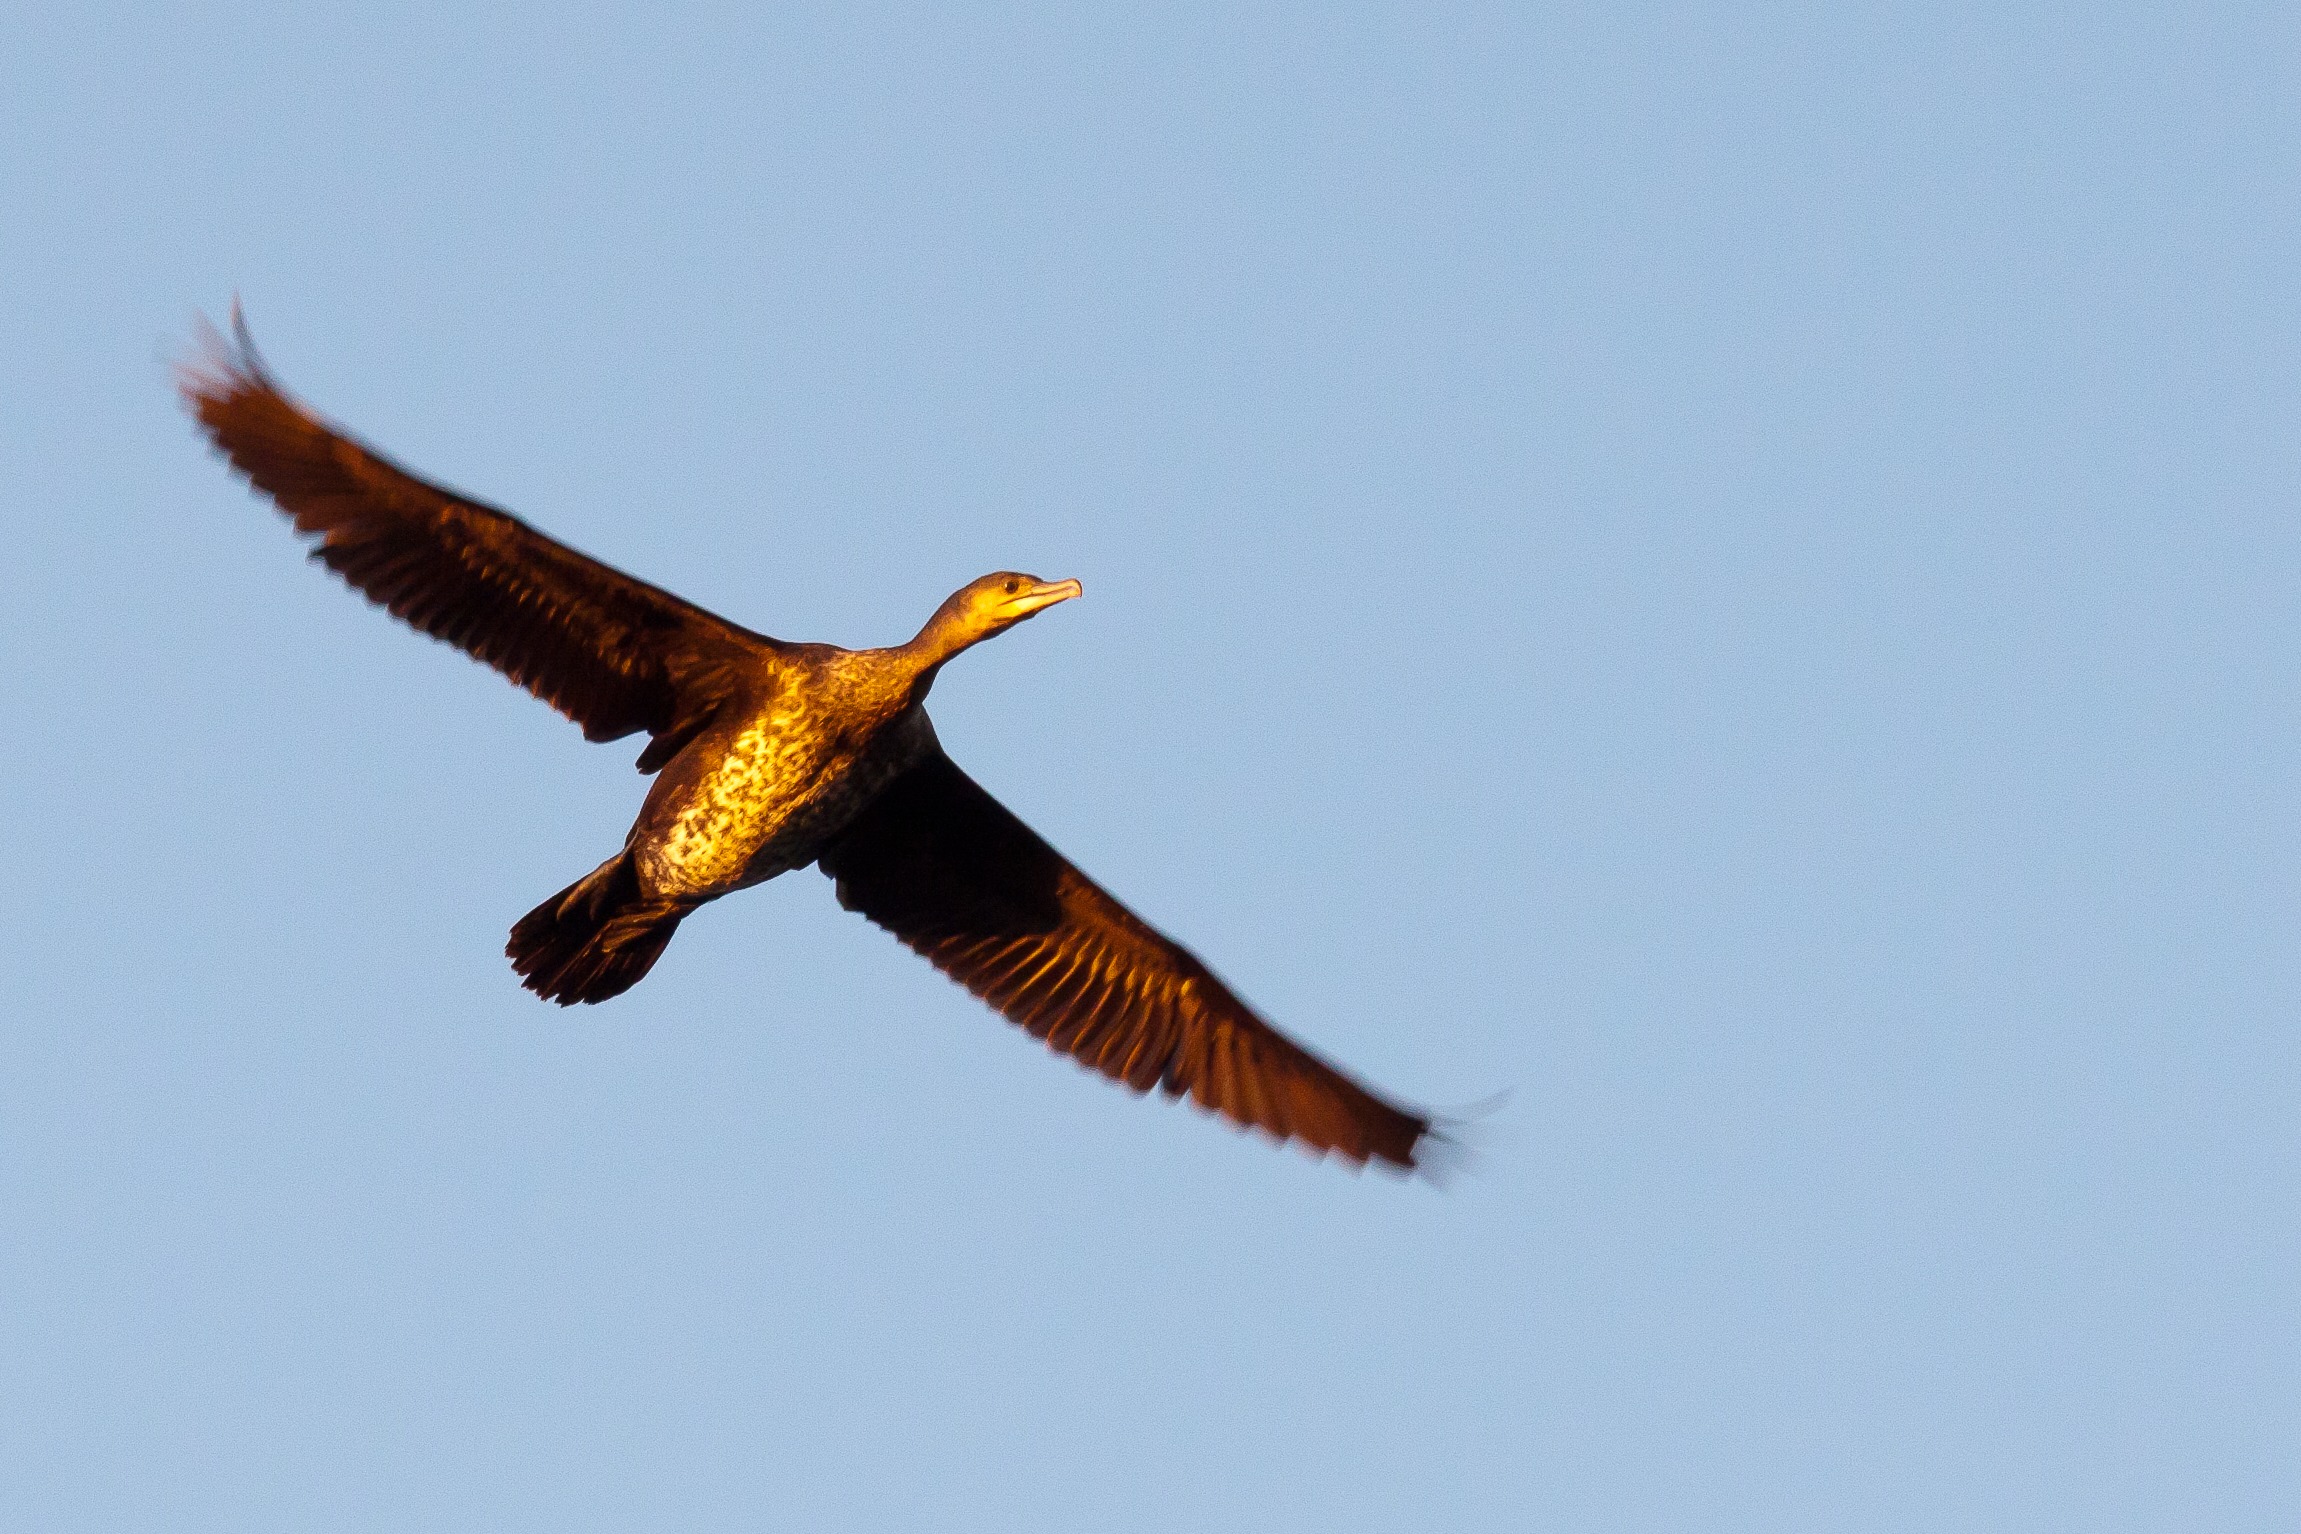
bird, wing, fly, beak, flight, eagle, hawk, fauna, bird of prey, close up, wings, vertebrate, falcon, buzzard, biesbosch, great cormorant, accipitriformes